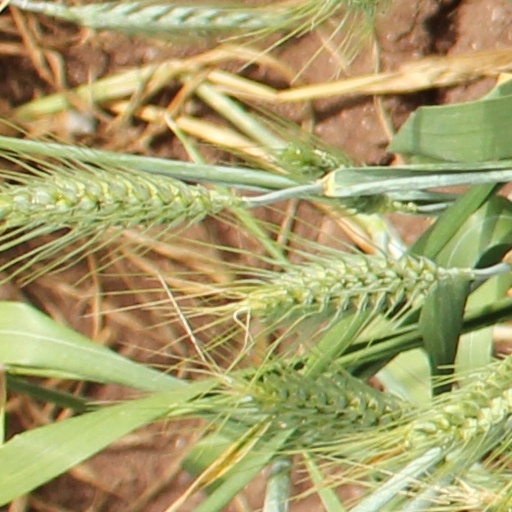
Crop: wheat